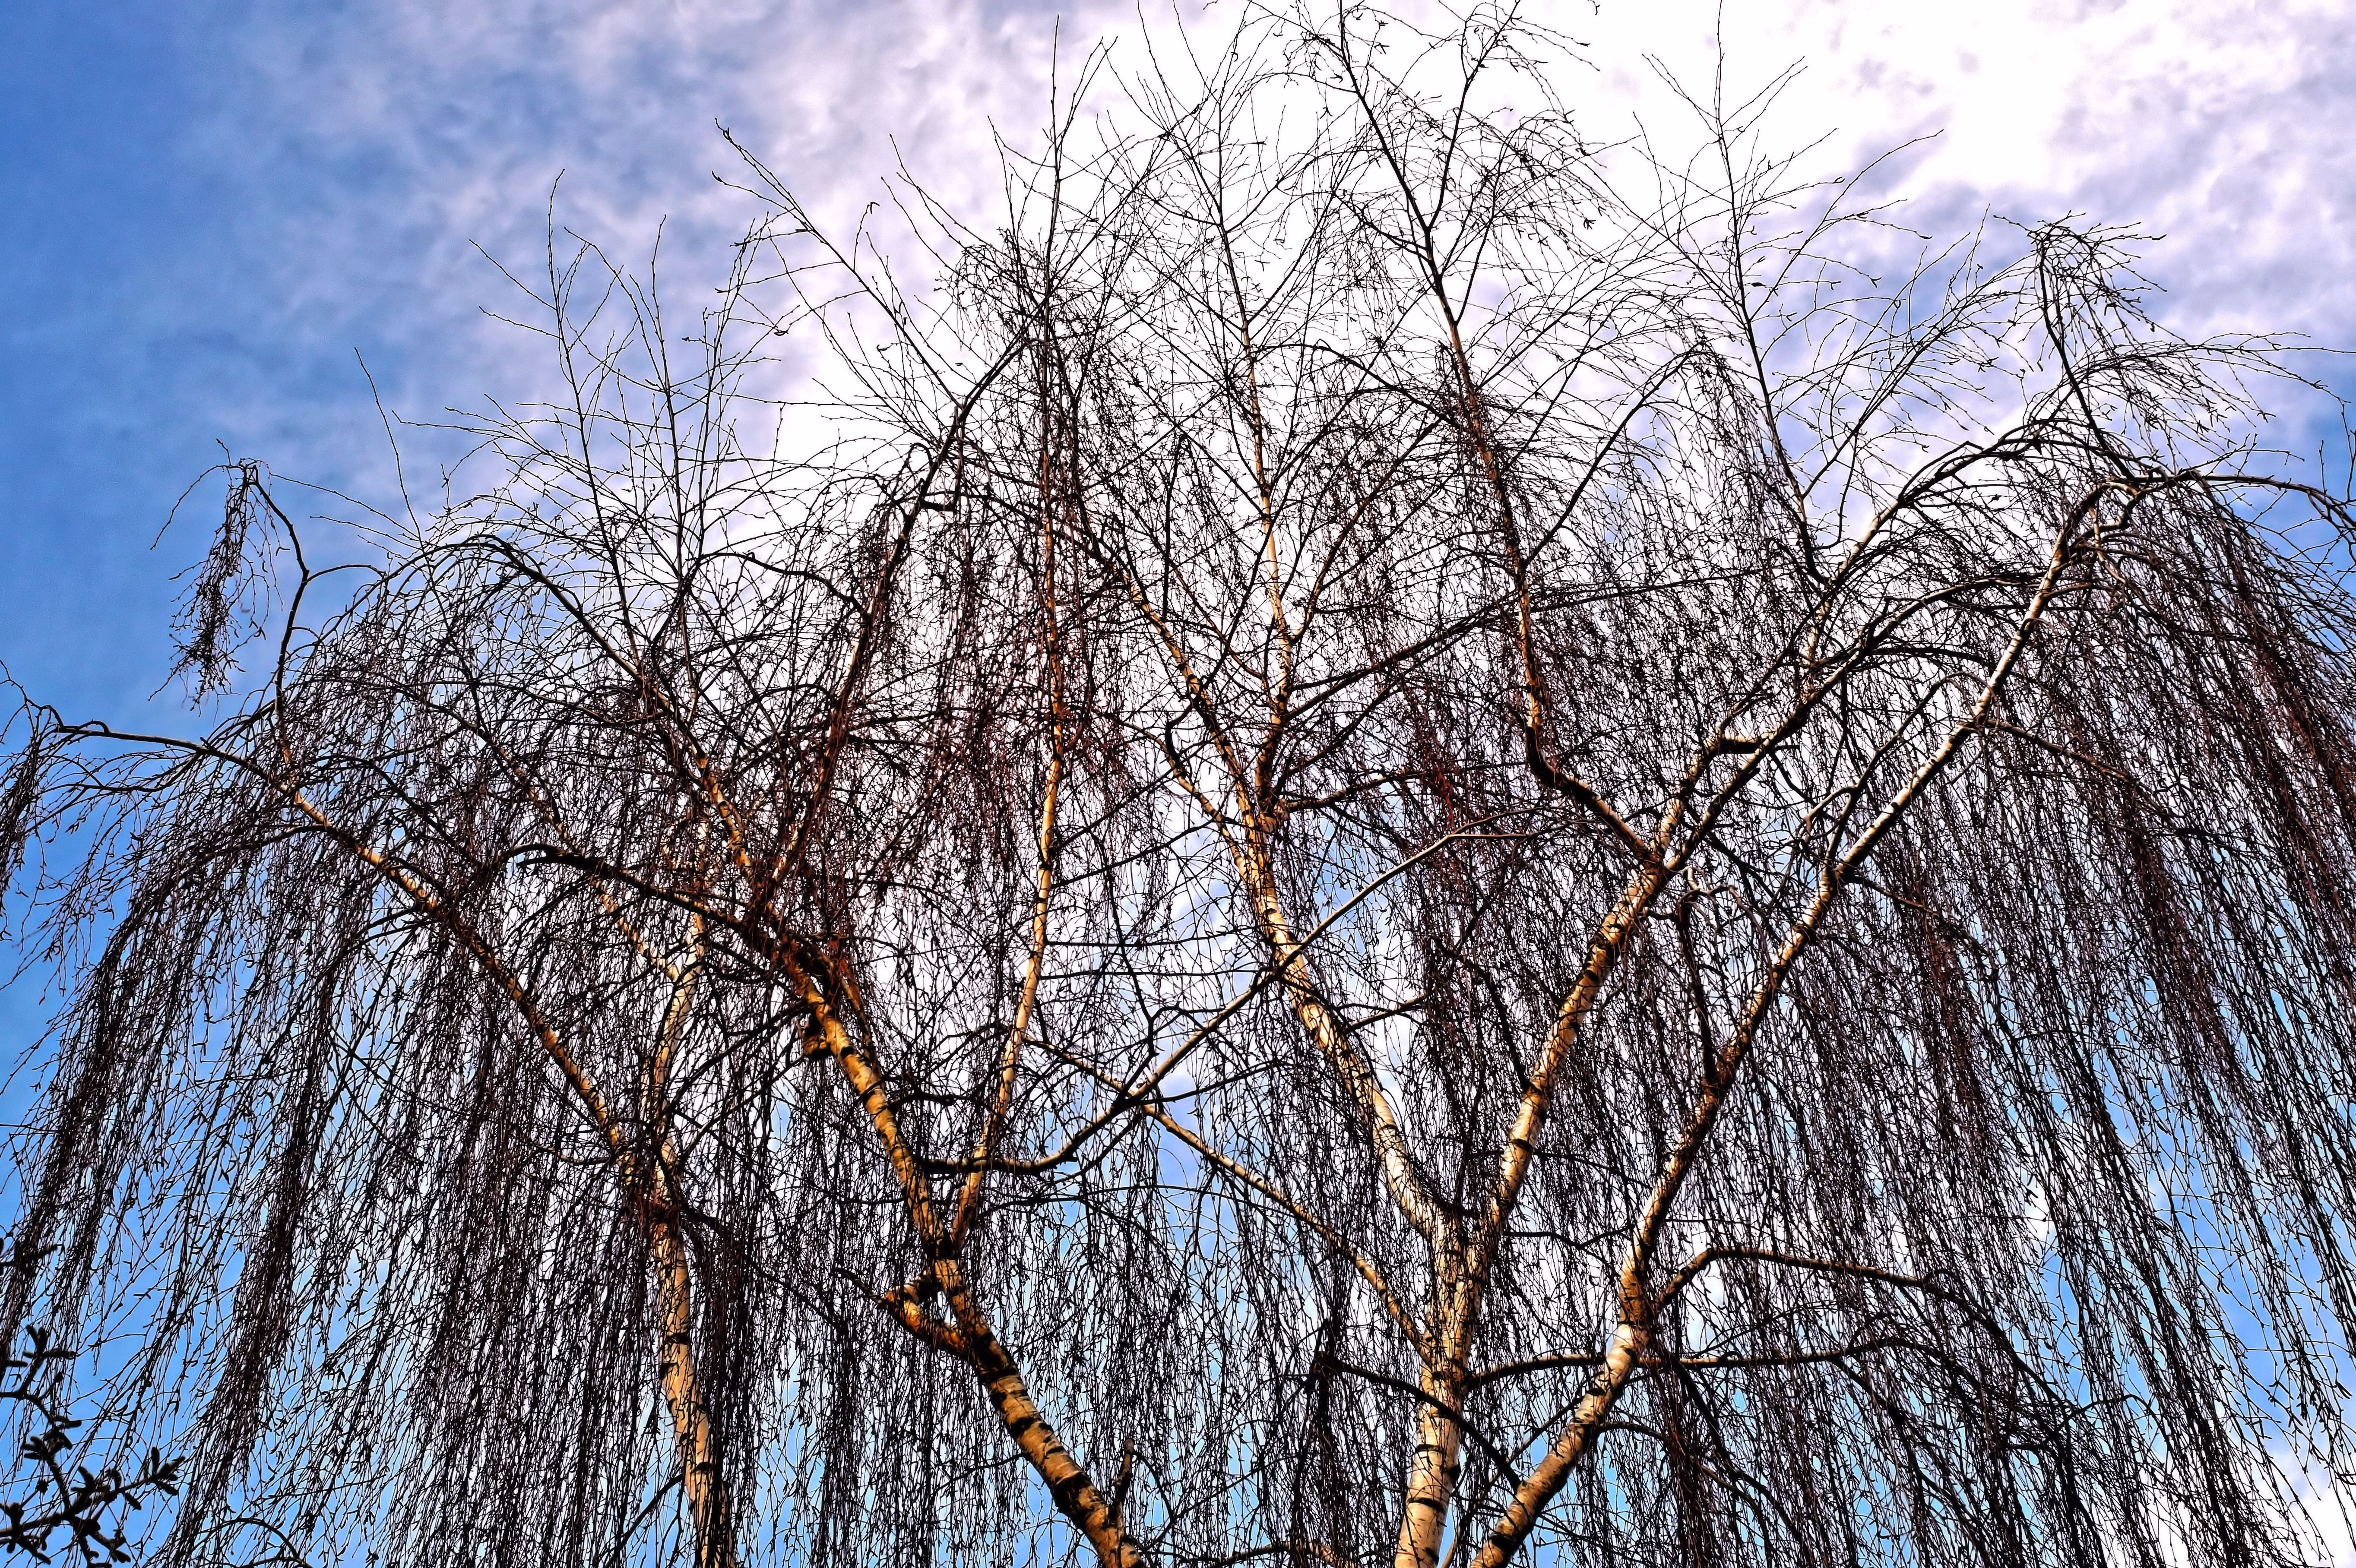
landscape, tree, nature, forest, branch, snow, winter, plant, sky, sunlight, leaf, frost, ice, birch, autumn, weather, rest, lonely, season, aesthetic, clouds, branches, mood, freezing, kahl, bl tterlos, woody plant